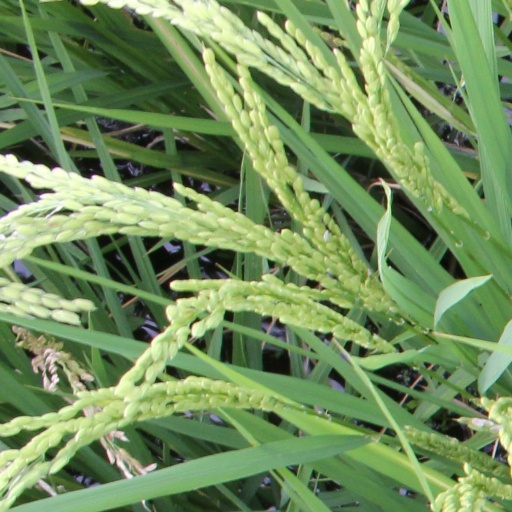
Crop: rice